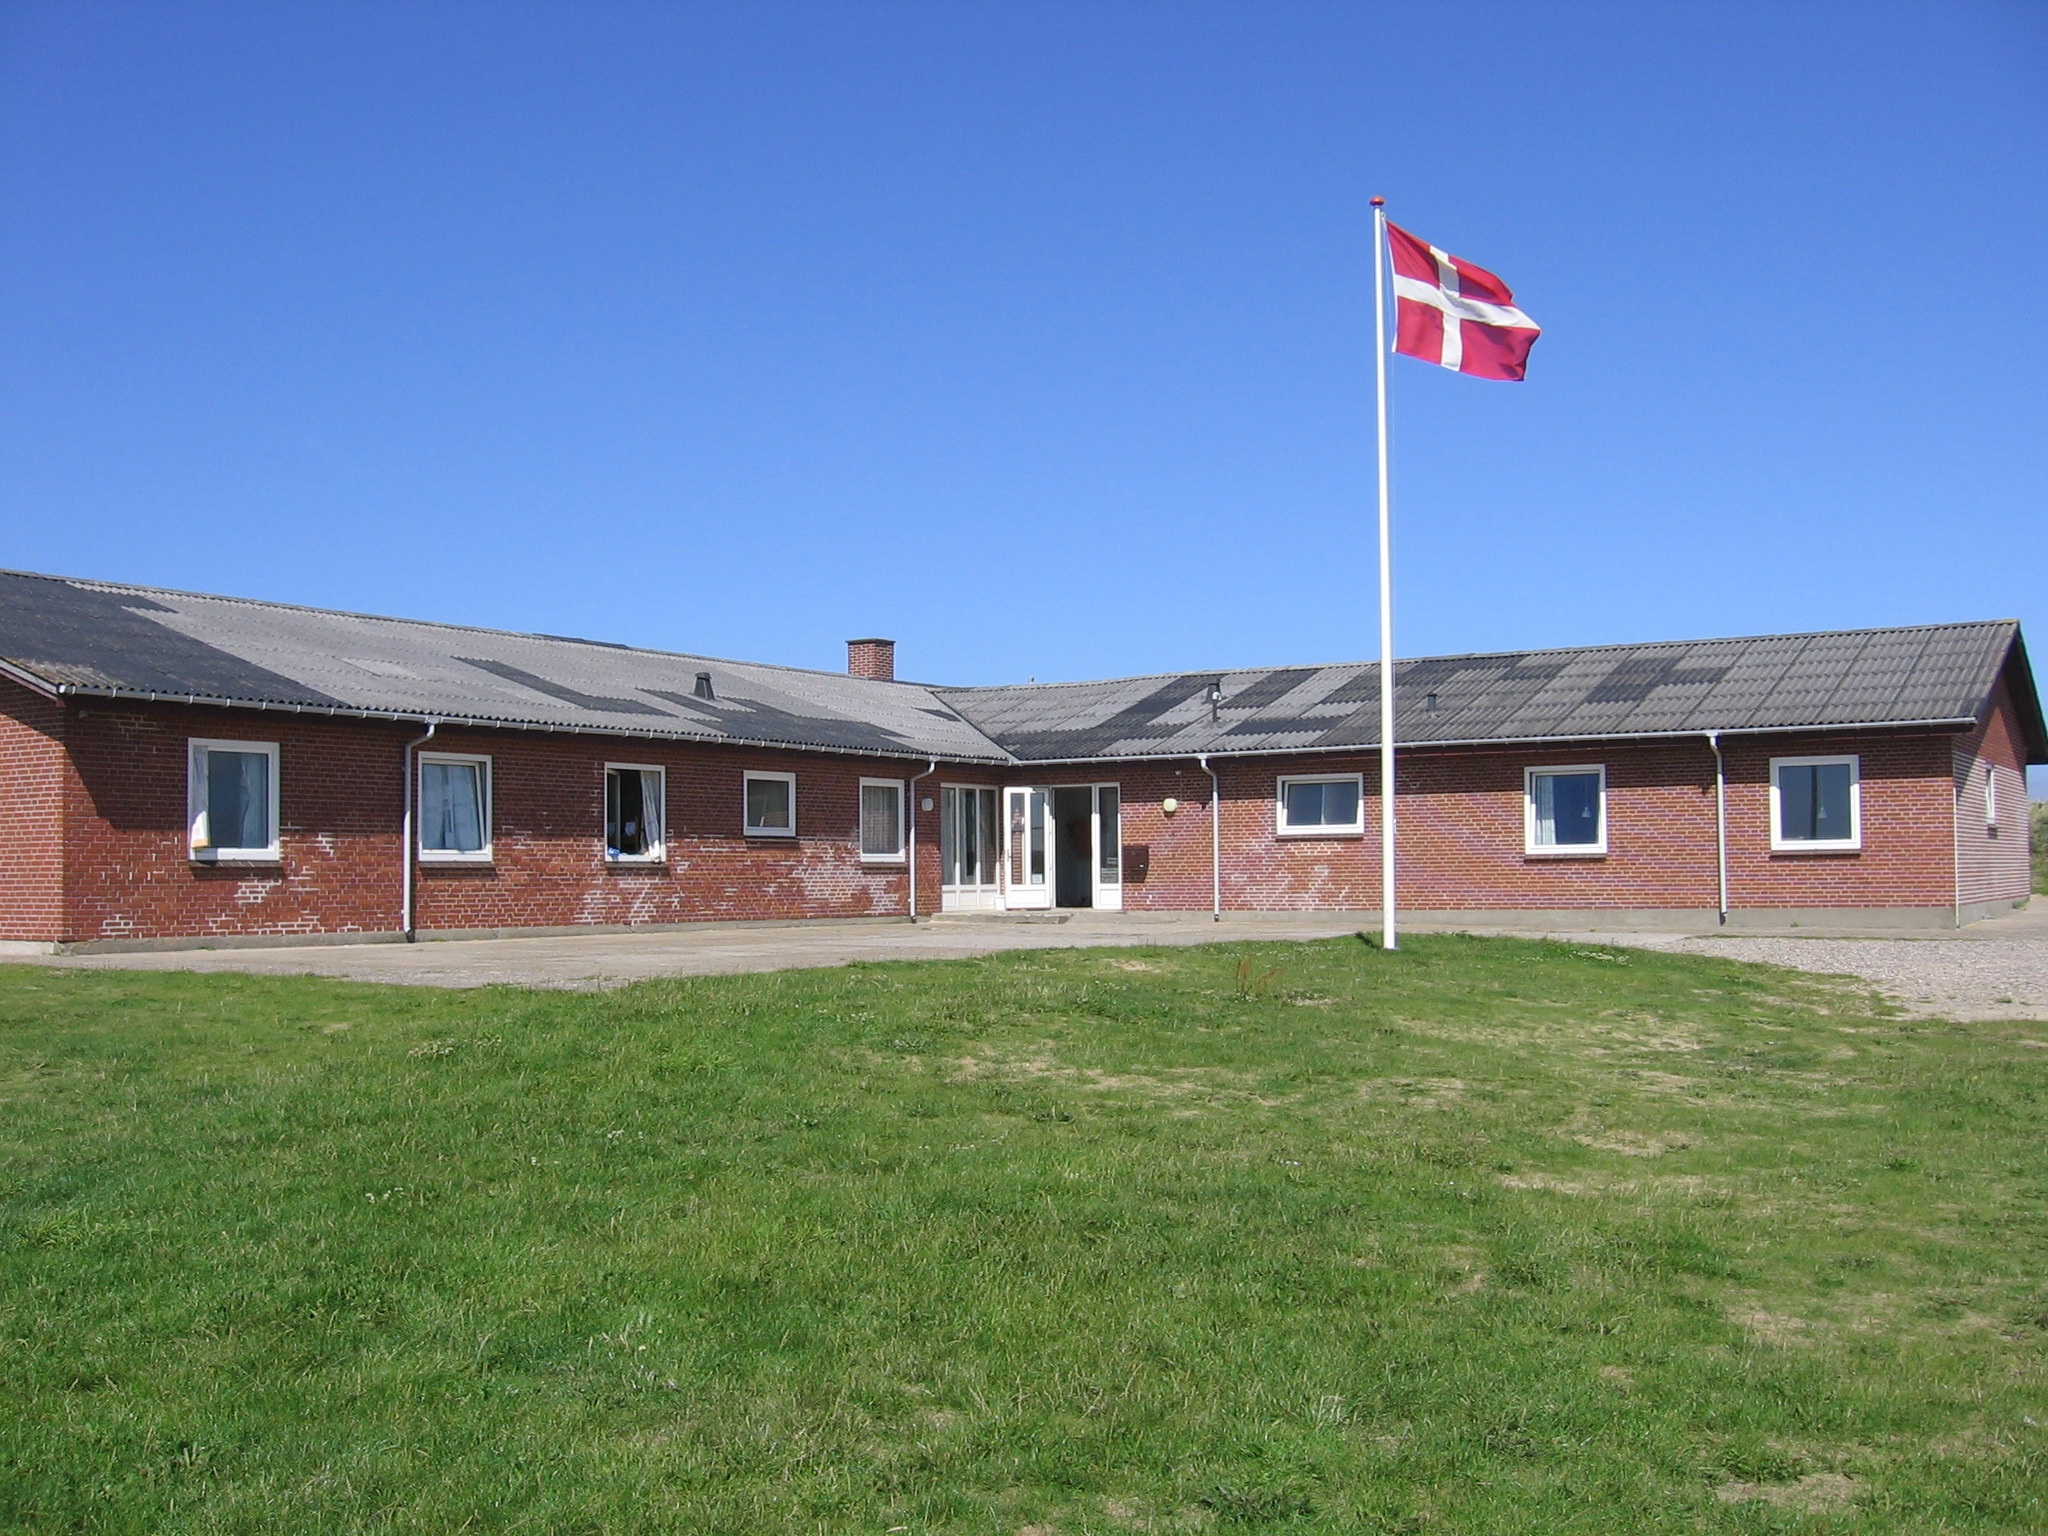
structure, sky, lawn, building, home, flag, property, stadium, denmark, estate, real estate, residential area, sport venue